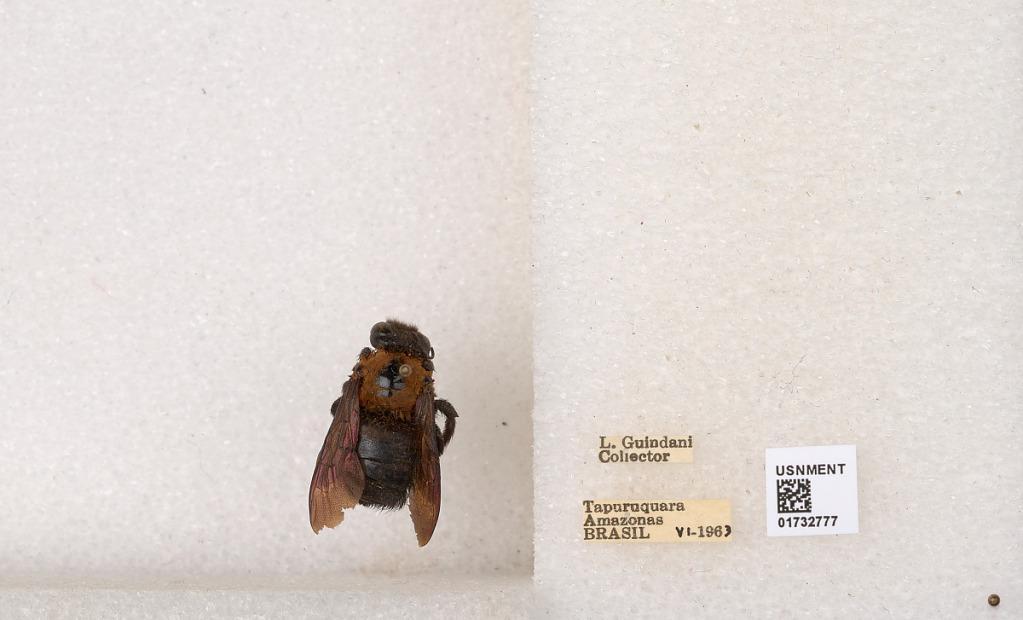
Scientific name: Xylocopa (Neoxylocopa) aurulenta (Fabricius)
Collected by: L. Guindani
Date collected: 1963-6-1
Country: Brazil
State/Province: Amazonas
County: Santa Isabel do Rio Negro
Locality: Tapuruquara
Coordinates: -0.41389, -65.0192